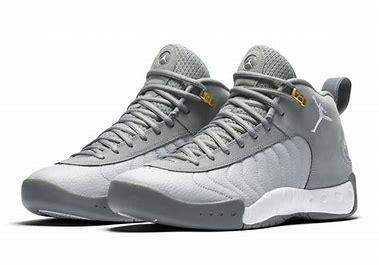
Brand: Jordan
Model: Jumpman MVP